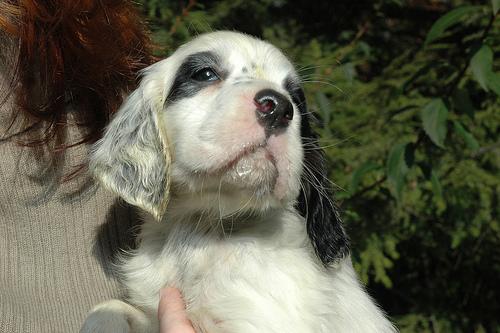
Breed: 203-n000022-English_setter